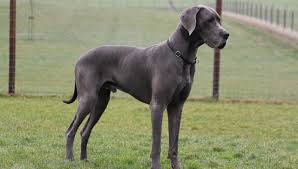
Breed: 206-n000035-Great_Dane